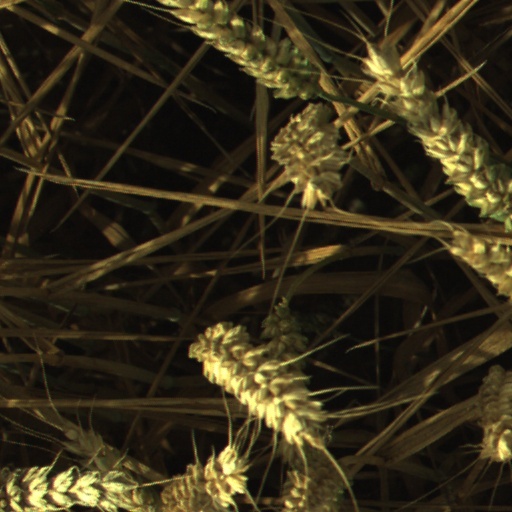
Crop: wheat